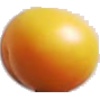
Label: cherry_wax_yellow